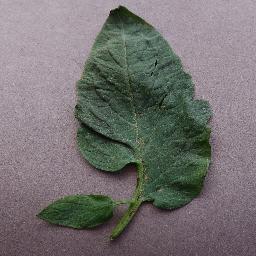
Label: Tomato___Target_Spot